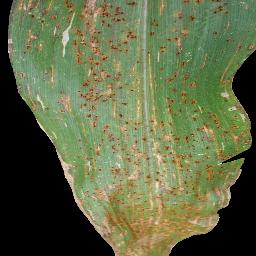
Label: Corn_(Maize)___Common_Rust